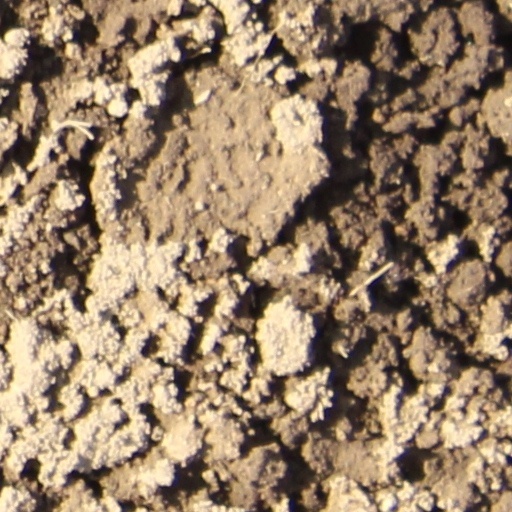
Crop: wheat